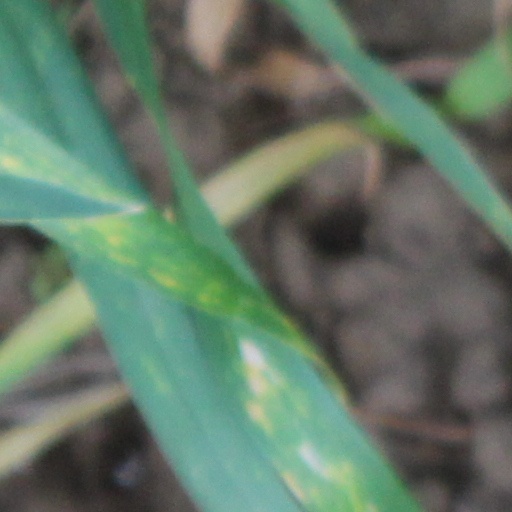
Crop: wheat